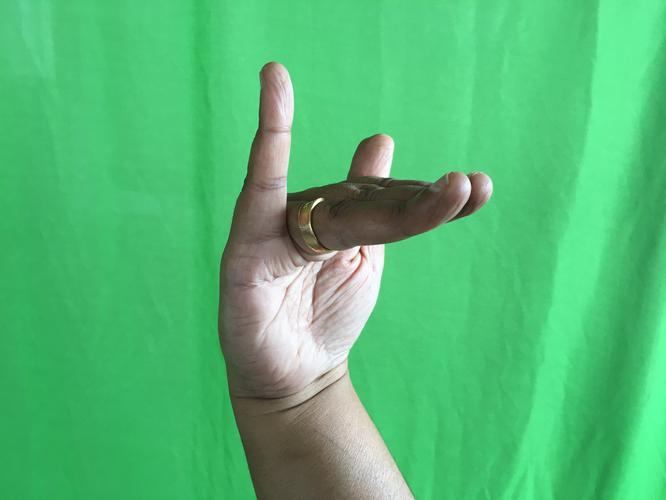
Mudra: Mrigasirsha
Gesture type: single_hand